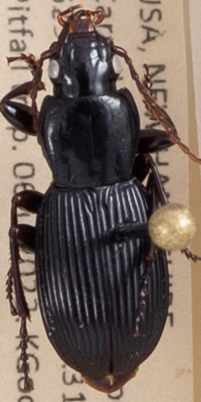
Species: Pterostichus tristis
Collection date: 2022-07-06
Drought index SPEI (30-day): -1.376
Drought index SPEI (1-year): -0.692
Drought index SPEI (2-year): -1.28